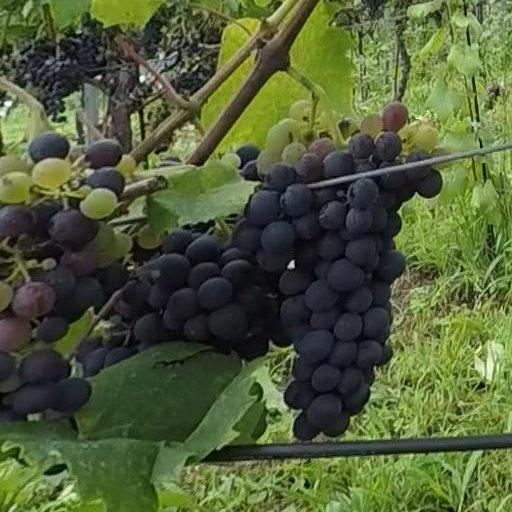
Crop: grape